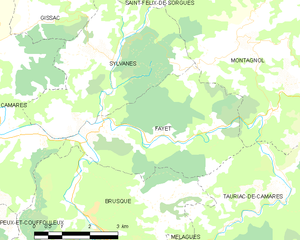
Carte de la commune française de code INSEE 12099 - Fayet (Aveyron)
Fayet est une commune française située dans le département de l'Aveyron en région Occitanie.